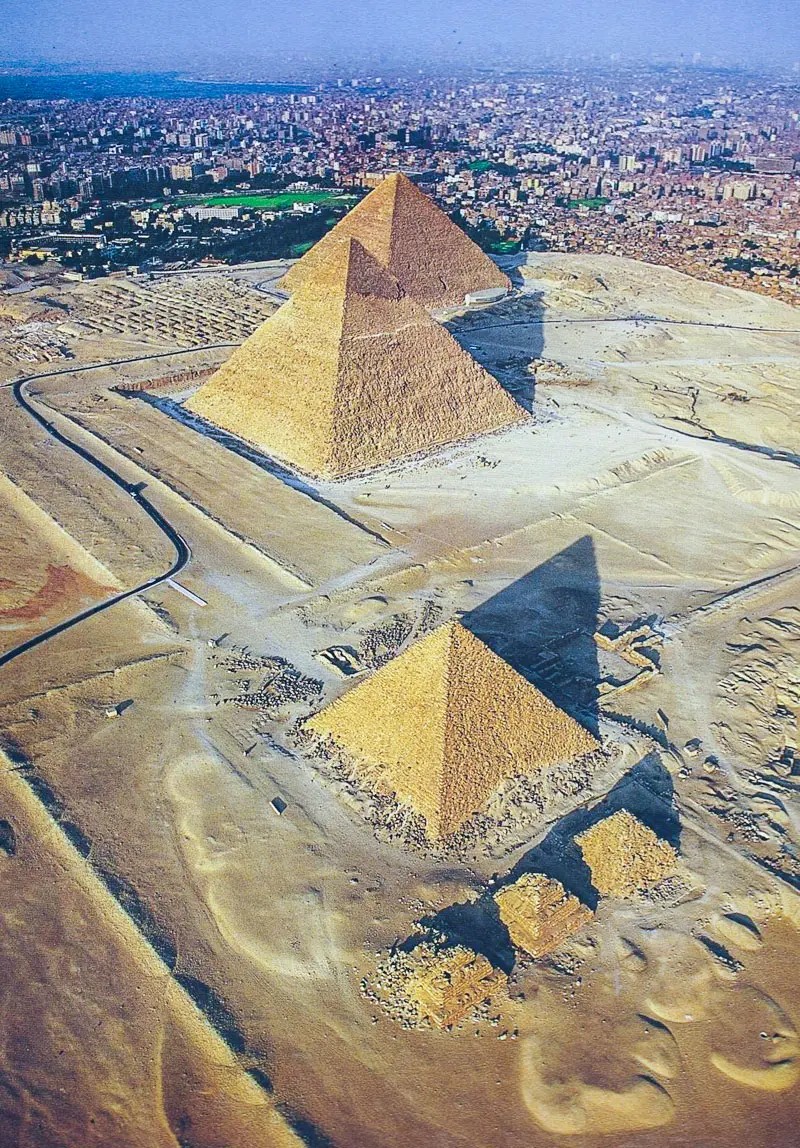
Landmark: Pyramids of Giza